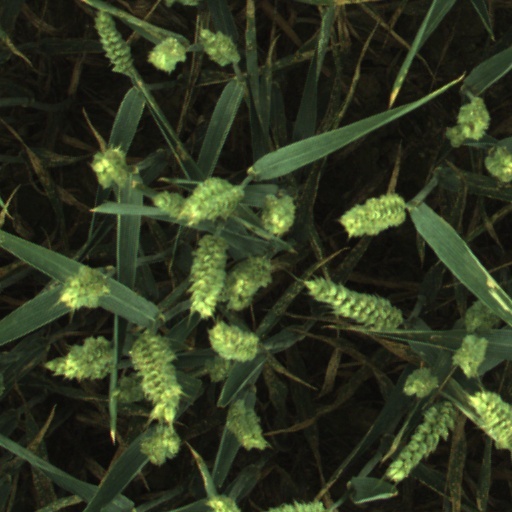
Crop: wheat